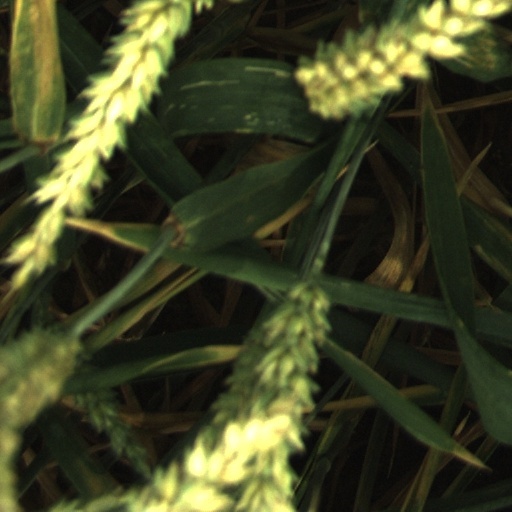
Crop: wheat